IESIDE Business Institute

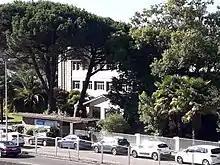
IESIDE in Vigo.

IESIDE Business School has multiple exchange programs for teachers and students, mainly in the US, UK, and Mexico.